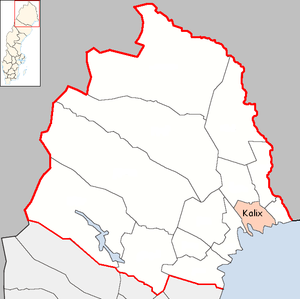
Kalix kommun
Kalix kommun er en svensk kommune i Norrbotten i Norrbottens län.